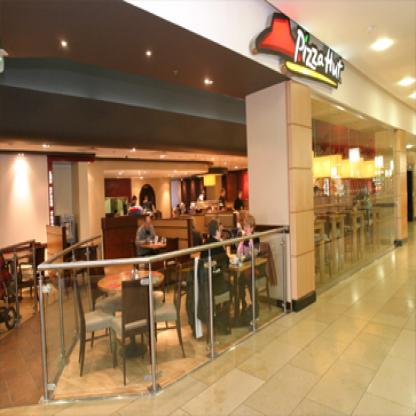
Scene: Indoor